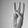
ASL letter: W